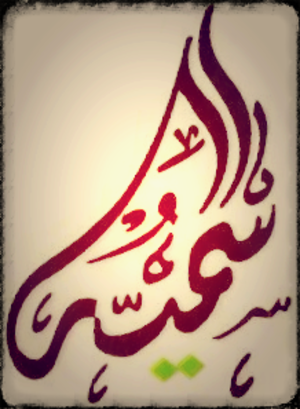
Sumayyah bint Khayyat est la mère d'Ammar ibn Yasir, un des compagnons de Mahomet, et la femme de Yasir ibn Amir.